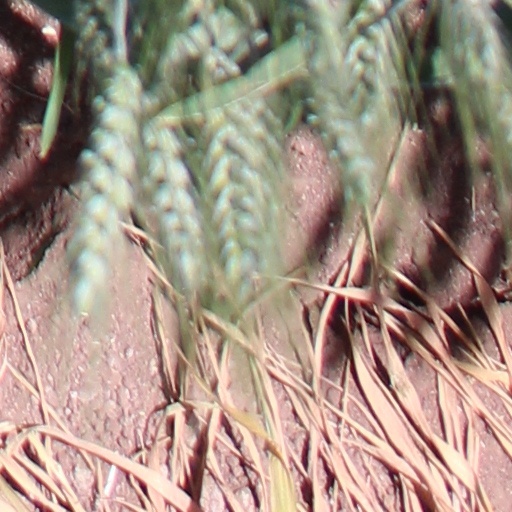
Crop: wheat